Vero Beach High School

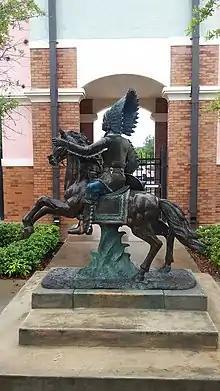

Vero Beach High School can trace its timeline back to the class of 1905, where students learned in a one-room schoolhouse. In 1925, the first official Vero Beach High School opened. It was located about a half-mile north of the current location, where Vero Beach High School's Freshman Learning Center stands today.